ʻAhu ʻula

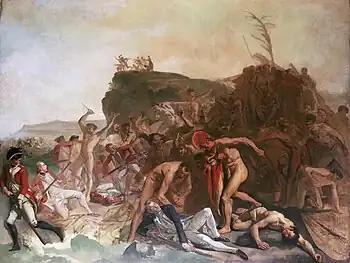
"The Death of Captain James Cook"

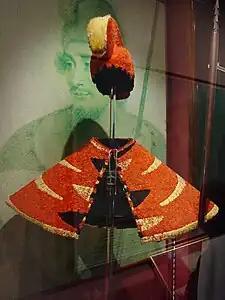
A red "ʻahuʻula" dubbed "Kekaulike cape" and "mahiole".

The Third voyage of James Cook (during which James Cook was killed in Hawaii) acquired a number of featherworks, which mostly remained together in the Leverian collection for a time, but later dispersed in sales and auctions, into the hands of private collectors. Some eventually were donated over to non-private museums. Other examples are presumed lost.